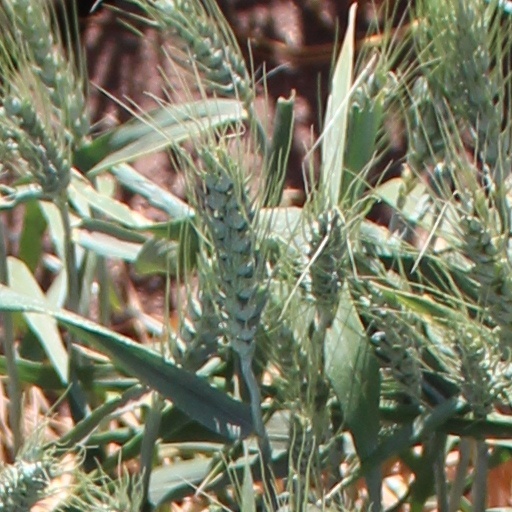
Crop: wheat